Diana Churchill (actress)

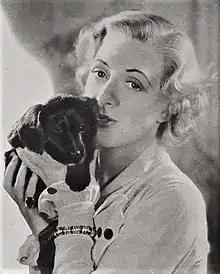
Churchill in December 1936

Diana Josephine Churchill (21 August 19138 October 1994) was an English actress. Churchill was a crisp, classy blonde with blue eyes who appeared in several British films, playing the sardonic heroine in a handful of comic chillers during the early 1930s. She was mainly a theatre actress into the war years and after, an actress for "all theatrical seasons" who was "renowned for her versatility in playing Shakespeare, Restoration comedy, farce, Chekhov and revue".